Preethi Madu Thamashe Nodu

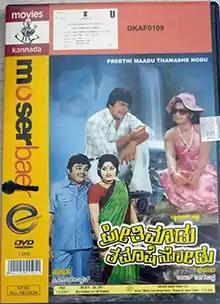
DVD cover

Preethi Madu Thamashe Nodu is a 1979 Indian Kannada-language romantic comedy film, directed by C. V. Rajendran and produced by Dwarakish. The film stars Srinath, Shankar Nag, Dwarakish and Manjula and Padmapriya. It is a remake of the 1964 Tamil romantic-comedy film "Kadhalikka Neramillai".